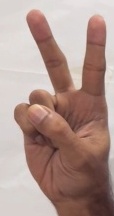
ASL sign: 2